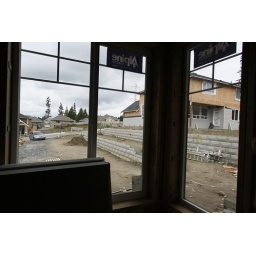
View out office window Our new house in Bothell, WA. 2010, our first year after moving in.